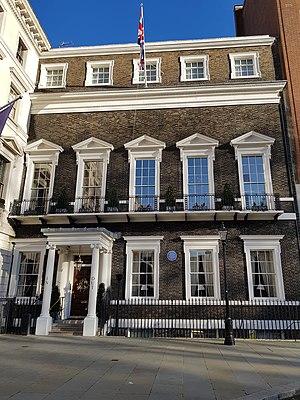
4, St James's Square, Londres.
St James's Square est une place de Londres, située dans le quartier de St James's, district de Westminster.